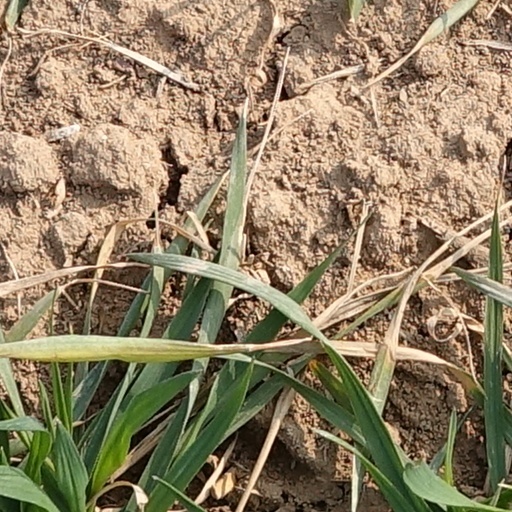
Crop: wheat